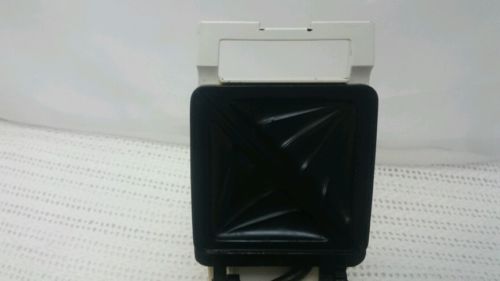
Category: toaster